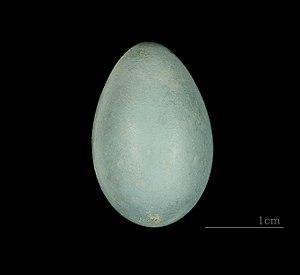
Le Bradybate à queue rouge est une espèce de passereaux de la famille des Muscicapidae.